The Rim of the Unknown

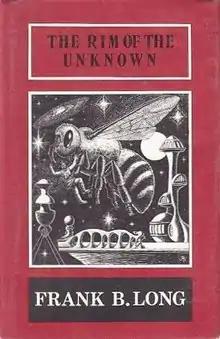
Dust-jacket illustration by Herb Arnold for "The Rim of the Unknown"

The Rim of the Unknown is a collection of 23 stories by American writer Frank Belknap Long. It was published by Arkham House in 1972 with cover art by Herb Arnold and was the author's second collection of stories published by Arkham House. It was published in an edition of 3,650 copies.